Arne Friedrich

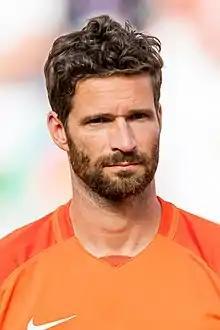
Friedrich in a charity match in 2019

Arne Friedrich (born 29 May 1979) is a German football executive and former player who played as a defender. He formerly was the sporting director of Hertha BSC.